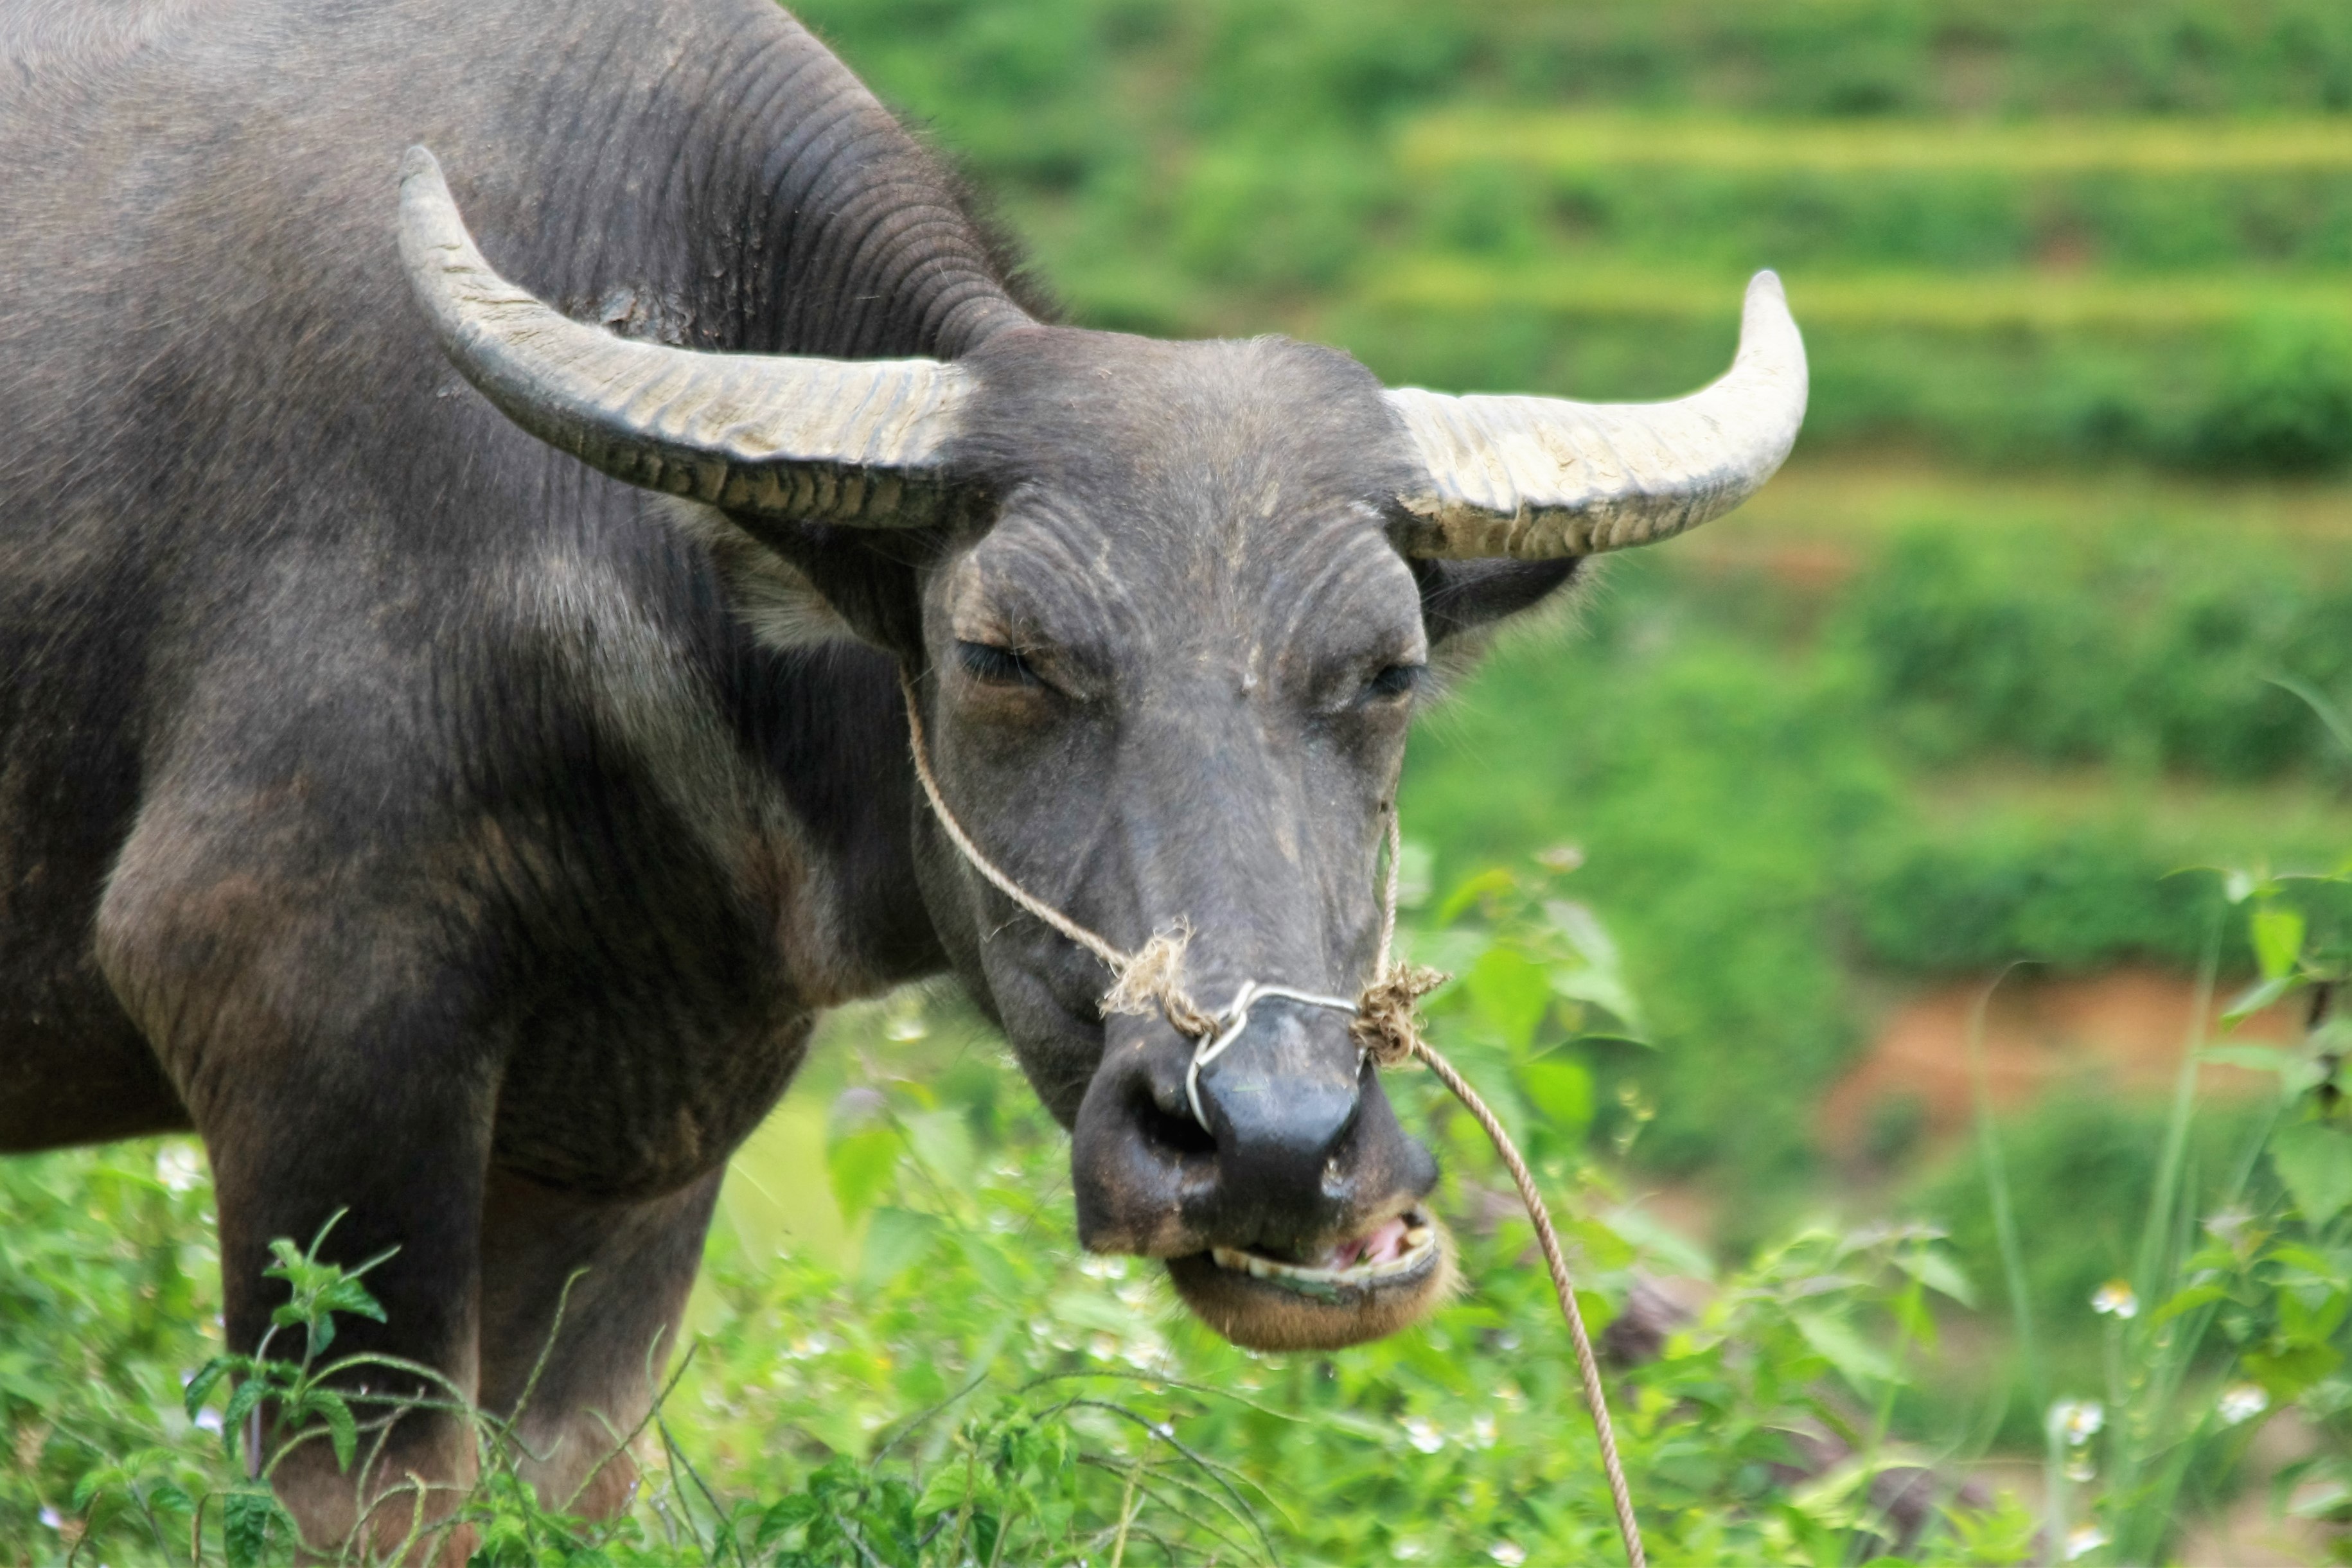
meadow, wildlife, horn, pasture, grazing, mammal, fauna, bull, grassland, vertebrate, water buffalo, cattle like mammal, cow goat family, working animal